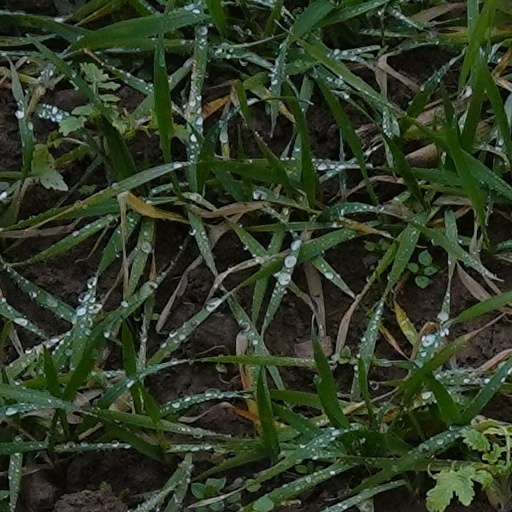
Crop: wheat